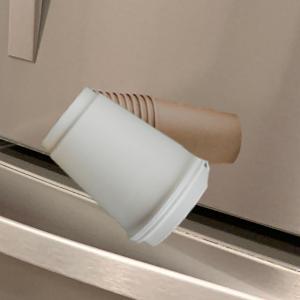
Label: cups